Netherlands M34

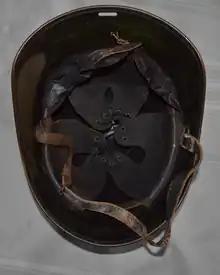
M34 Liner, notice the rear nape strap and helmet clip hole.

The shell has an unusual shape compared to other helmets of this period. Unlike the many designs of this period being based around the Brodie, Adrian, and Stahlhelm bases. The M34 being an upgraded version of the previous M23/27, having shorter sides and a heavier weight to the M23/27. The shell having a swooping shape and a rolled rim, painted green with an oval bronze badge on the front painted black with the emblem of the Dutch army on it. Helmets used by the Nazis would have the frontal badge removed. The liner consisted of three leather pads attached to a leather band that was affixed to the shell by means of seven rivets. The liner also has a nape strap along the back for further adjustment of size. At the very rear of the skirt a hole was made so that the helmet when not in use could be held in place with a clamp on either the uniform or rucksack. The chin strap being a roller buckle assembly appended to the liner and shell.